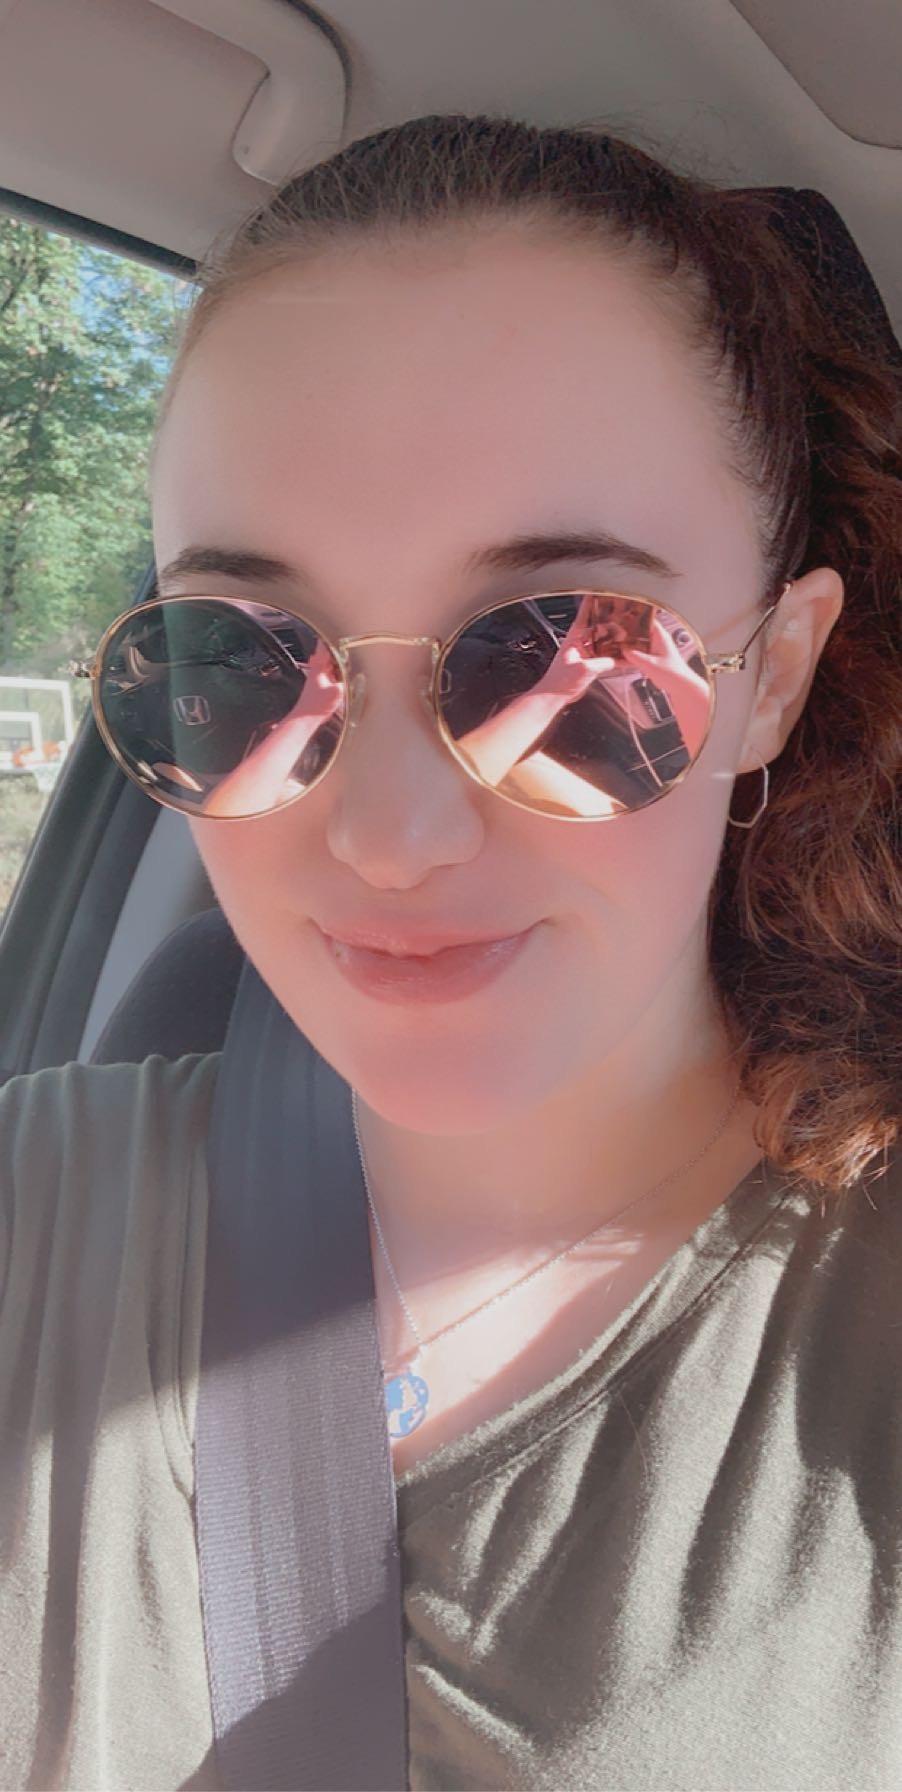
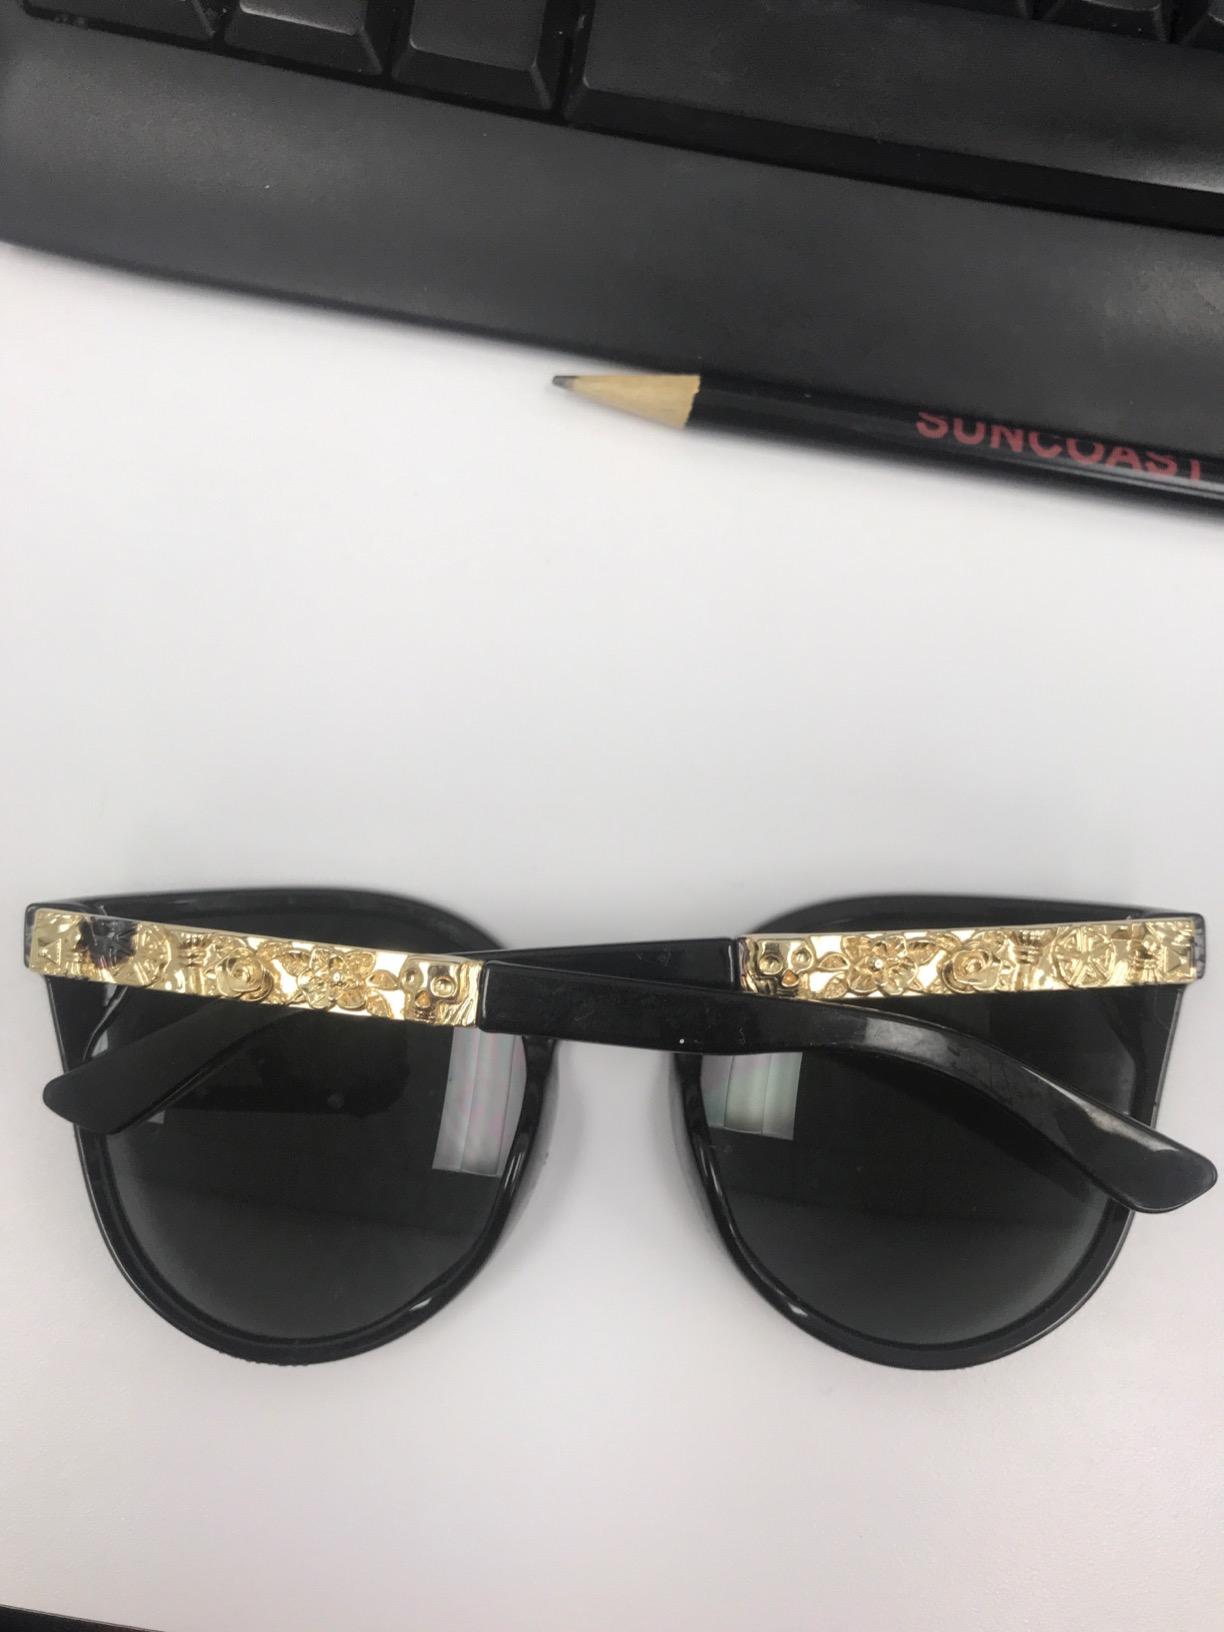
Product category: accessories_sunglasses
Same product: no